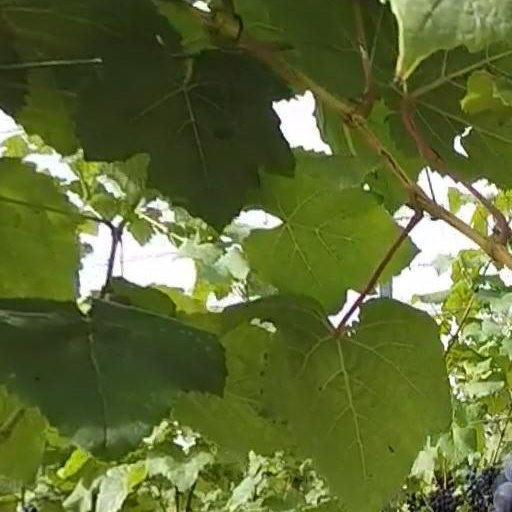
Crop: grape